I Am Your Father

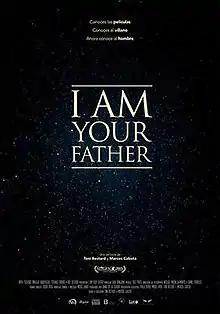

I Am Your Father is a 2015 Spanish documentary film written and directed by and . The film deals with actor David Prowse many years after he played the role of Darth Vader in the original "Star Wars" trilogy.